Dora Carrington

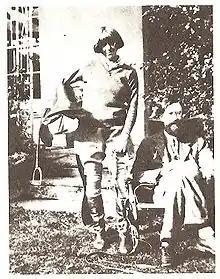
Carrington with Lytton Strachey

Dora de Houghton Carrington (29 March 1893 – 11 March 1932), known generally as Carrington, was an English painter and decorative artist, remembered in part for her association with members of the Bloomsbury Group, especially the writer Lytton Strachey. From her time as an art student, she was known simply by her surname as she considered "Dora" to be "vulgar and sentimental". She was not well known as a painter during her lifetime, as she rarely exhibited and did not sign her work. She worked for a while at the Omega Workshops, and for the Hogarth Press, designing woodcuts.